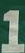
Number: 1